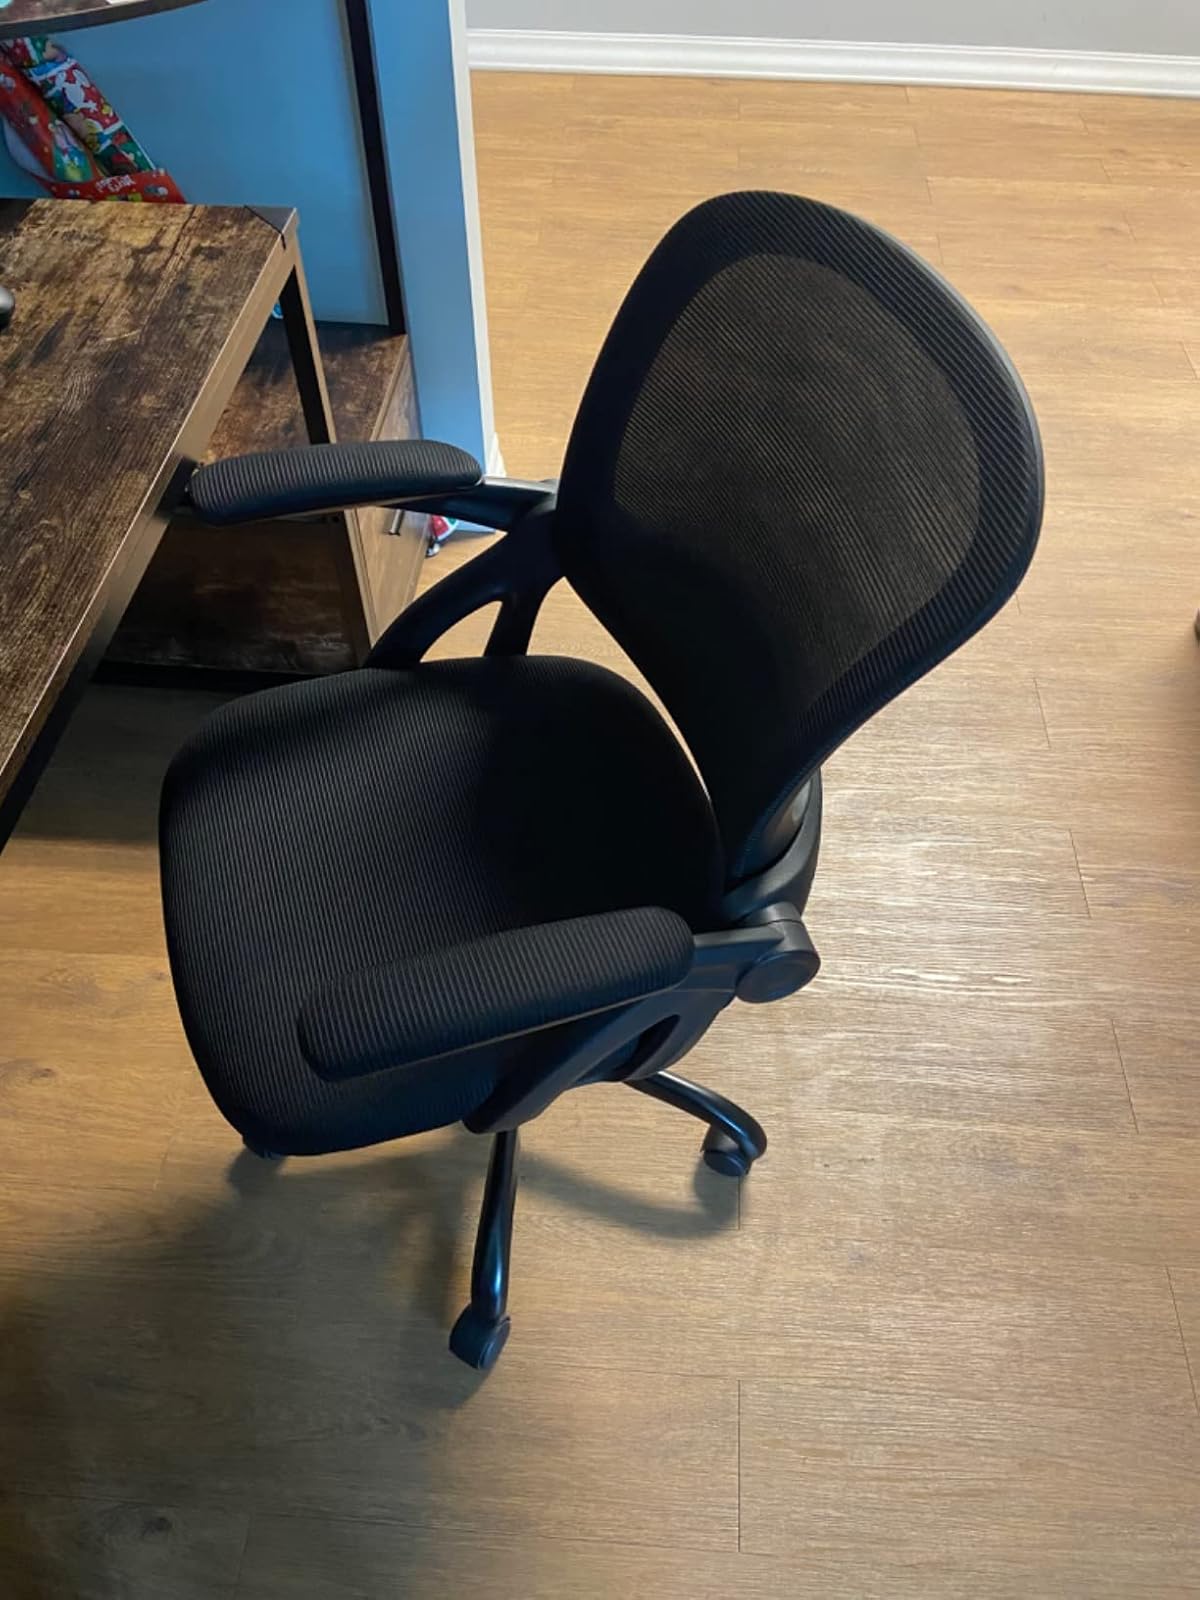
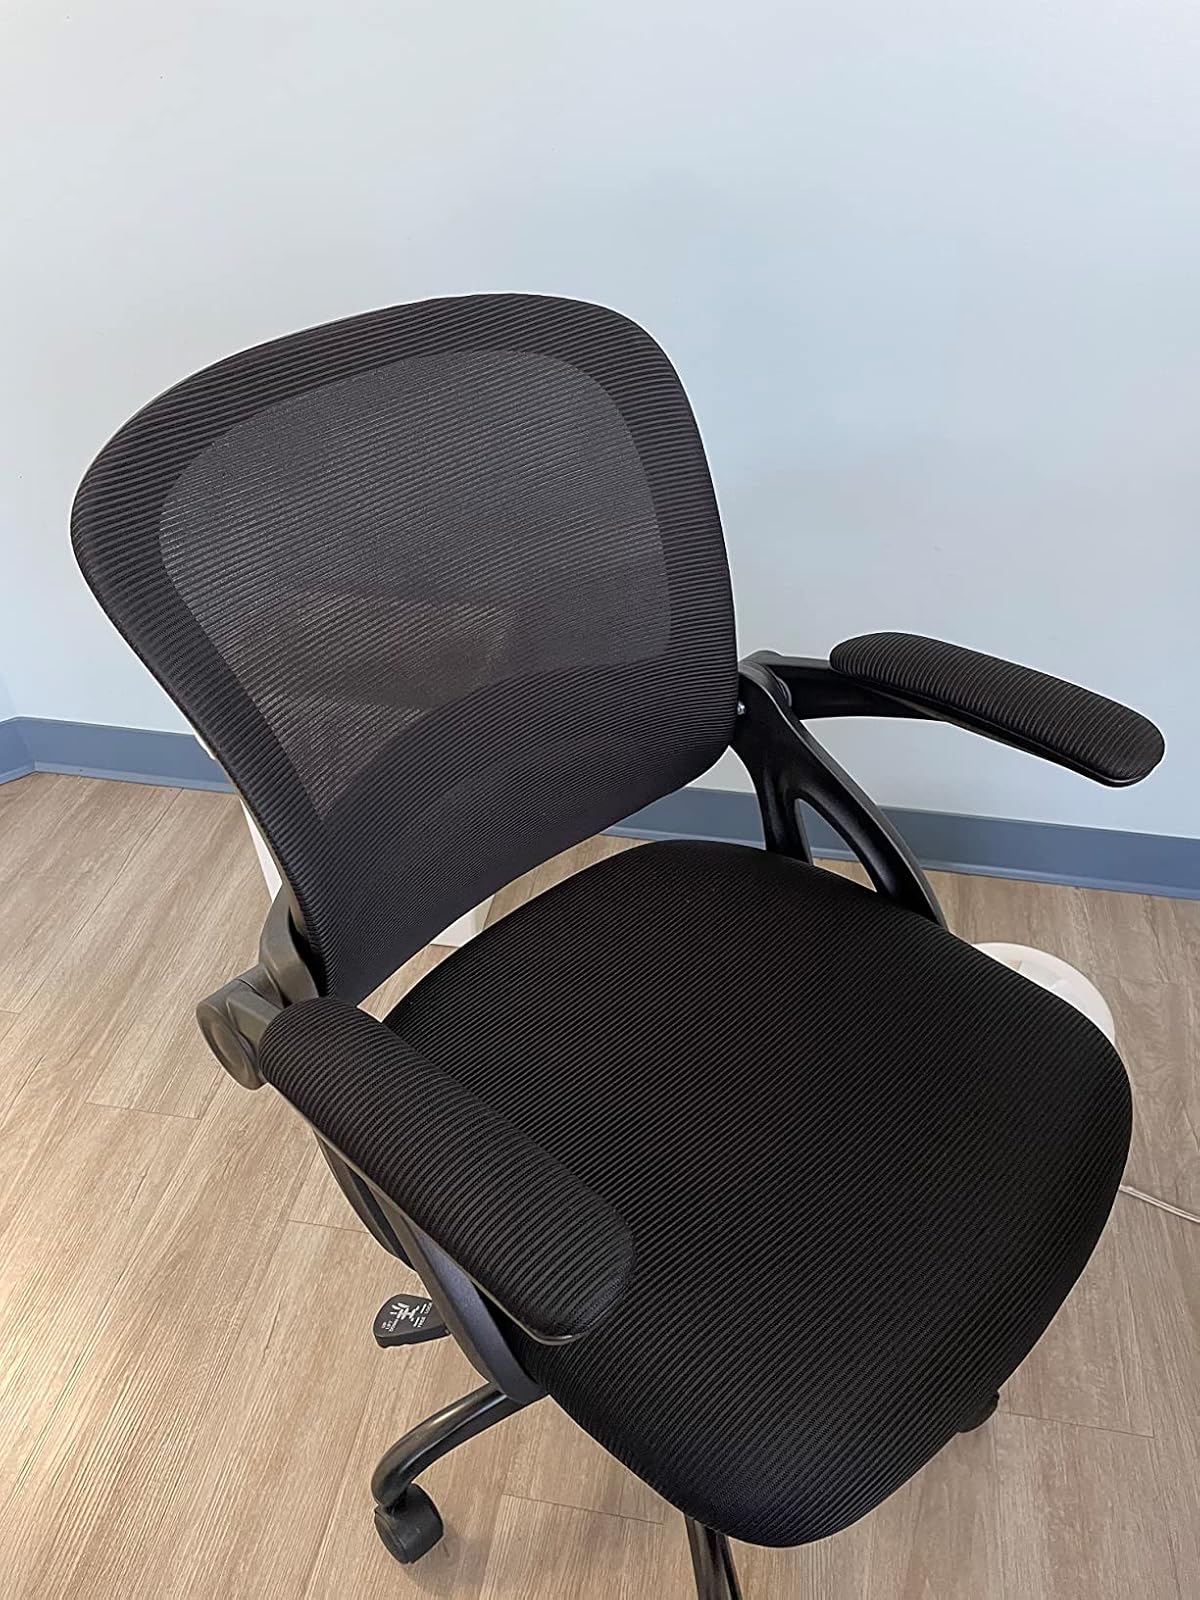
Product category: items_chair
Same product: yes